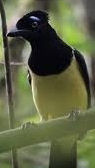
Species: PLUSH CRESTED JAY
Scientific name: CYANOCORAX CHRYSOPS
ImageNet parent category: jay